2011 PLK All Star Match

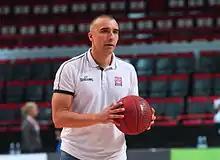
Andrzej Pluta

The game tipped off at 6:21 PM. Andrzej Pluta scored the first points, followed by an alley-oop to Harding Nana. Cameron Bennerman answered with a three-pointer, and Jakub Dłoniak and Walter Hodge added two points each. At 12–8 for the South, a timeout was called, pre-arranged for a cheerleader performance from Wrocław. The North narrowed the gap with three-pointers from Michael Hicks and Bennerman, taking a 19–16 lead after a dunk by Bryan Davis and another Hicks three-pointer. Both teams played minimal defense, leading to a high-scoring, entertaining quarter. Nana scored 13 points, but the North led 29–27.